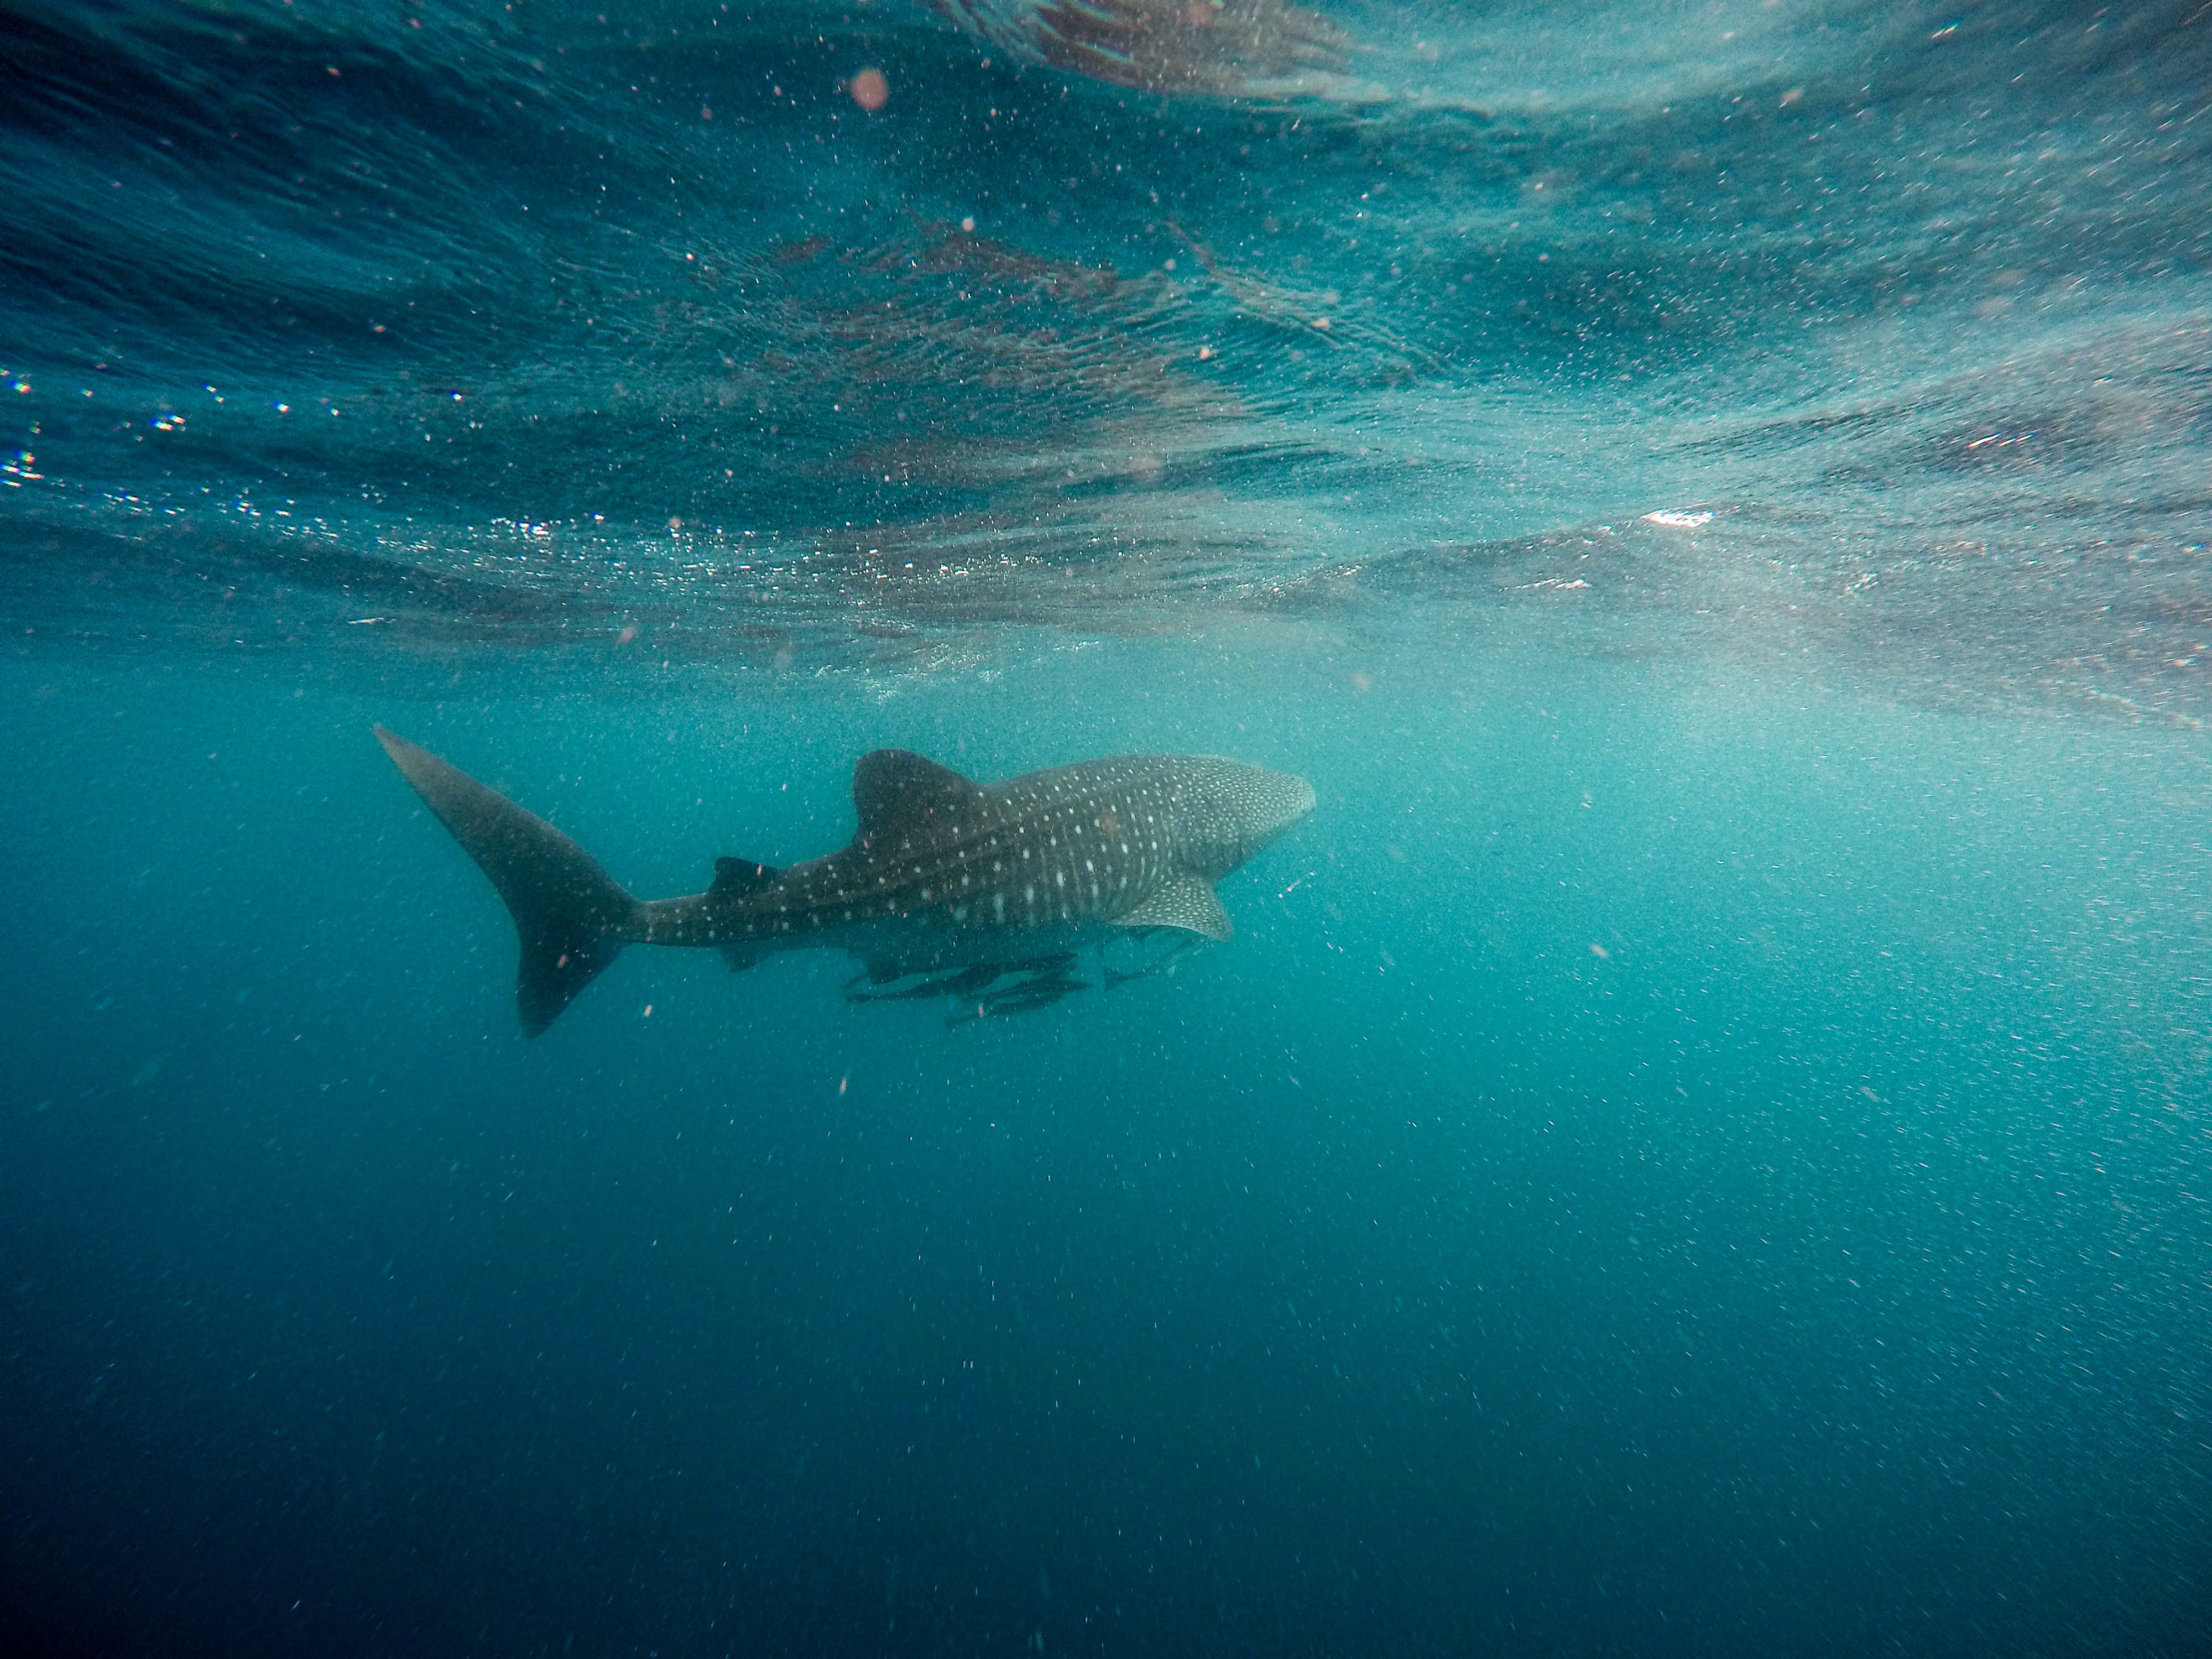
sea, water, ocean, underwater, biology, fish, coral reef, shark, reef, marine biology, cartilaginous fish